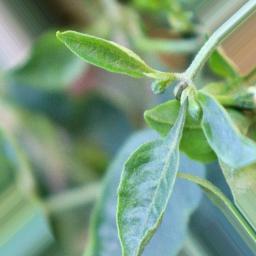
Label: mites_and_trips